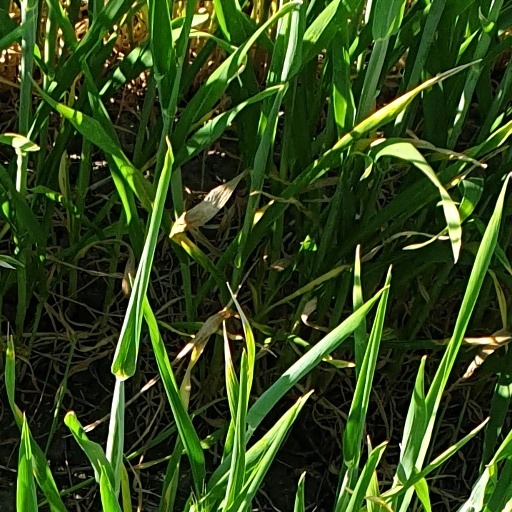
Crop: wheat